Propaganda and censorship in Italy during the First World War

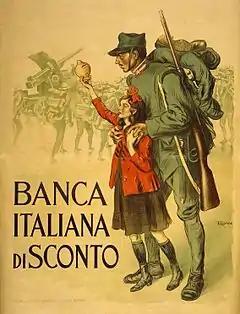
1917 poster promoting war loans, Banca Italiana di Sconto

In the UK, France, Germany and Austria-Hungary, propaganda was mainly a centrally managed effort by the government and the armed forces from the outbreak of hostilities in August 1914. Italy did not enter the war until May 1915, and before this there was no organised state propaganda relating to the war. Instead, business interests and the press themselves took the lead.